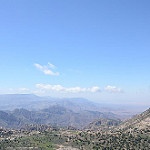
Label: mountain